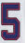
Number: 5